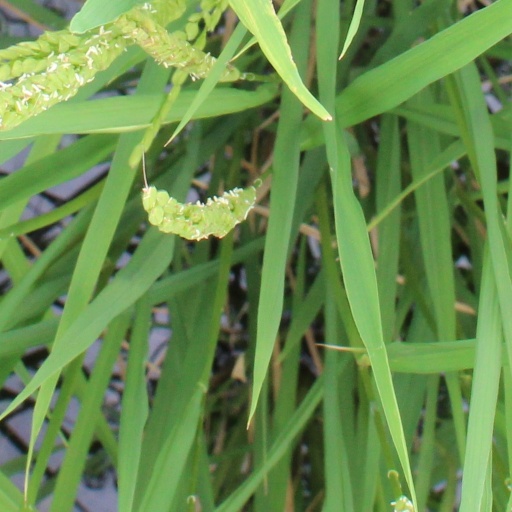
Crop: rice